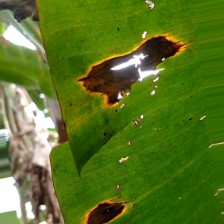
Label: cordana